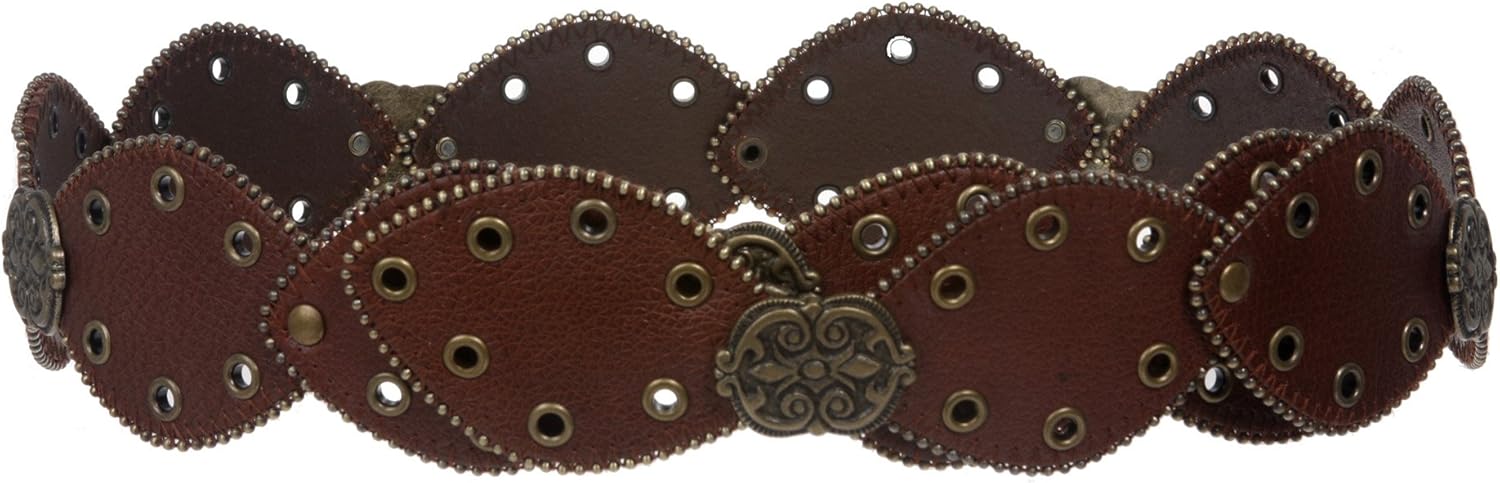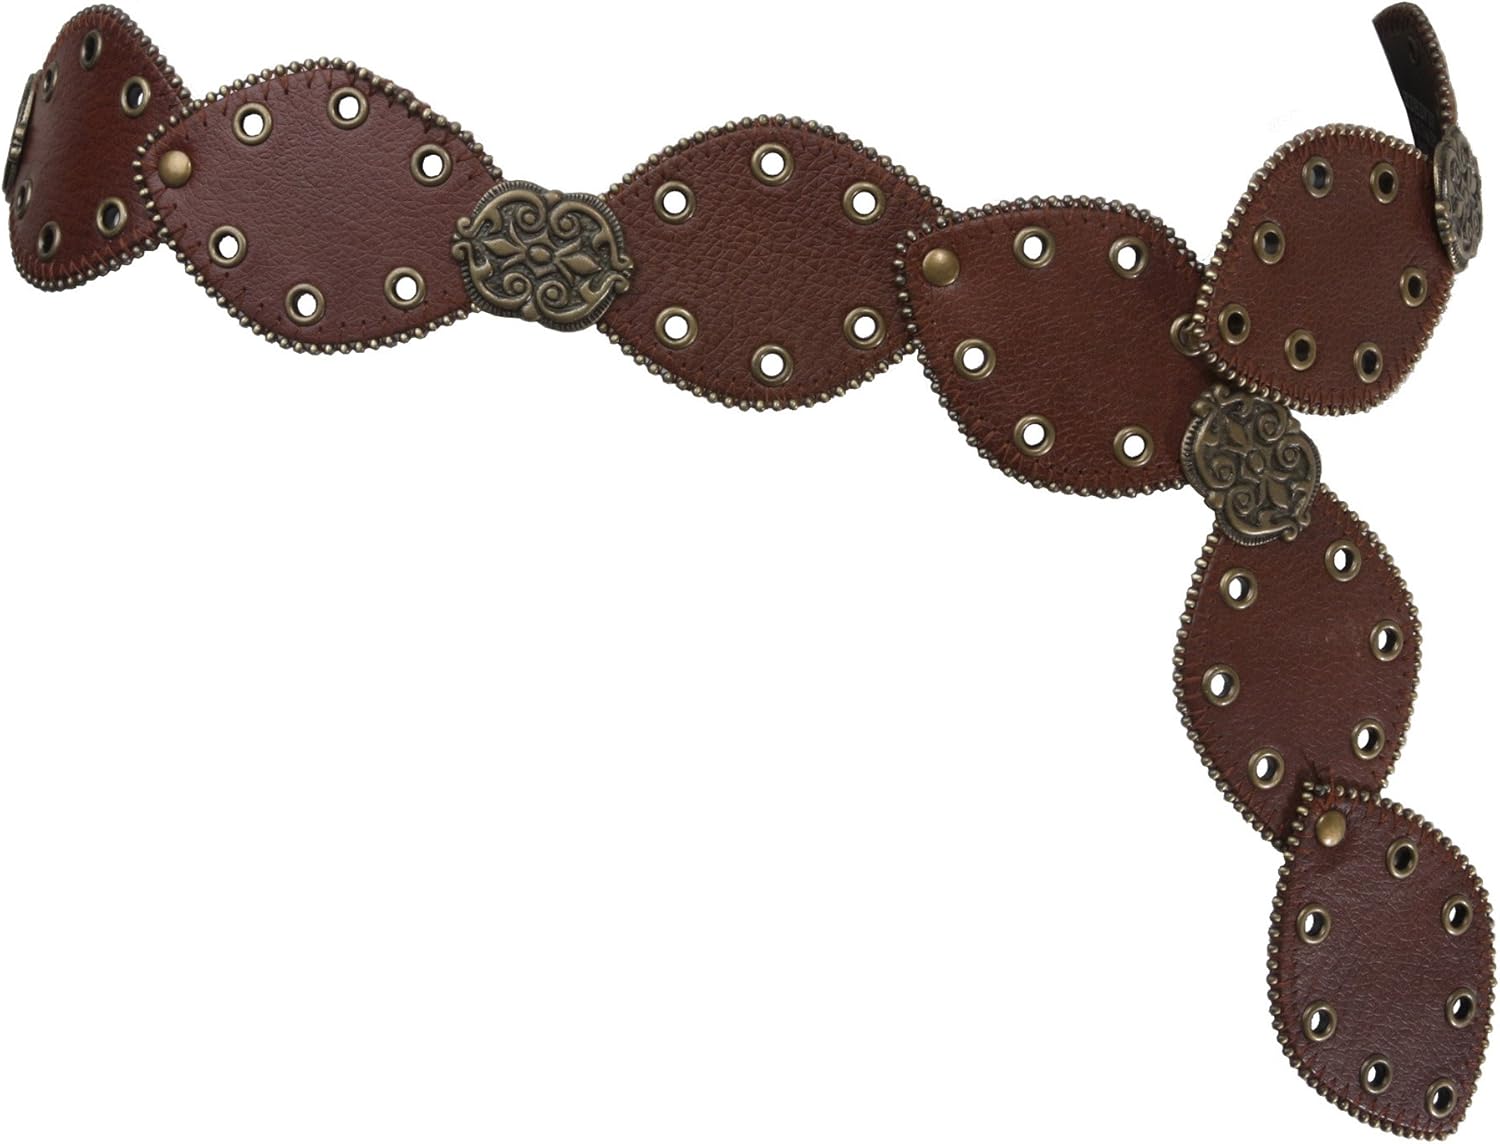
2 1/2" (60 mm) Wide Boho Oval Disc Concho Grommet Leather Link Belt
Category: AMAZON FASHION
*This belt does not come with separate buckle. It has a metal hook at the very end which can hook any holes of the grommets along the belt strap *Material: 100% Leather *Dimension of oval leather part: 3 1/2" (90 mm) X 2 1/2" (60 mm) *Width: 2 1/2" (60 mm) *Size Chart: |S/M - 41" end to end |M/L - 48" end to end
Features: 100% Leather | Tongue Buckle closure | Dry Cloth Clean | Oval disc linked fashion belt | 2 1/2" (60 mm) wide | Grommets with metal ball chain edges detailing | Black with nickel hardware, brown with brass hardware | Sizing: this belt size is measured from end to end based on the nature of the discs linking each other. Order a size based on your preference on how long you would like the tip end hanging down